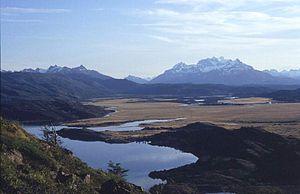
Le parc national Torres del Paine est un parc national du Chili situé entre la cordillère des Andes et la steppe de Patagonie. Administrativement, il appartient à la XIIᵉ région de Magallanes et de l'Antarctique chilien et à la province de Última Esperanza.
Torres del Paine est une commune du Chili faisant partie de la province de Última Esperanza, elle-même rattachée à la région de Magallanes et de l'Antarctique chilien. Son chef-lieu administratif, Villa Cerro Castillo, est la localité la plus peuplée de la commune.